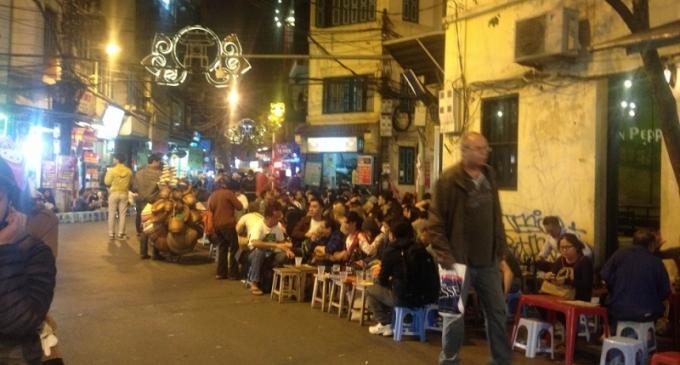
quán nước ở bên đường đang trong trạng thái đông khách